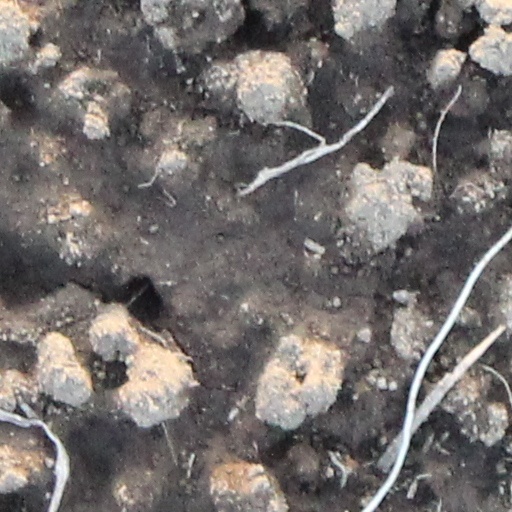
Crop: wheat